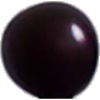
Label: cherry_wax_black